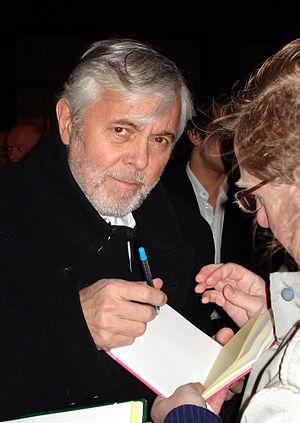
Josef Abrhám est un acteur tchécoslovaque puis tchèque.